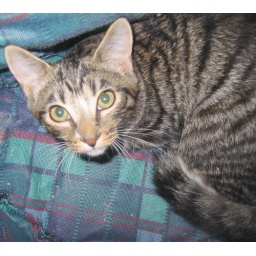
20070819-20 - rejected kitten - IMG_3257 - kitten in the cat house